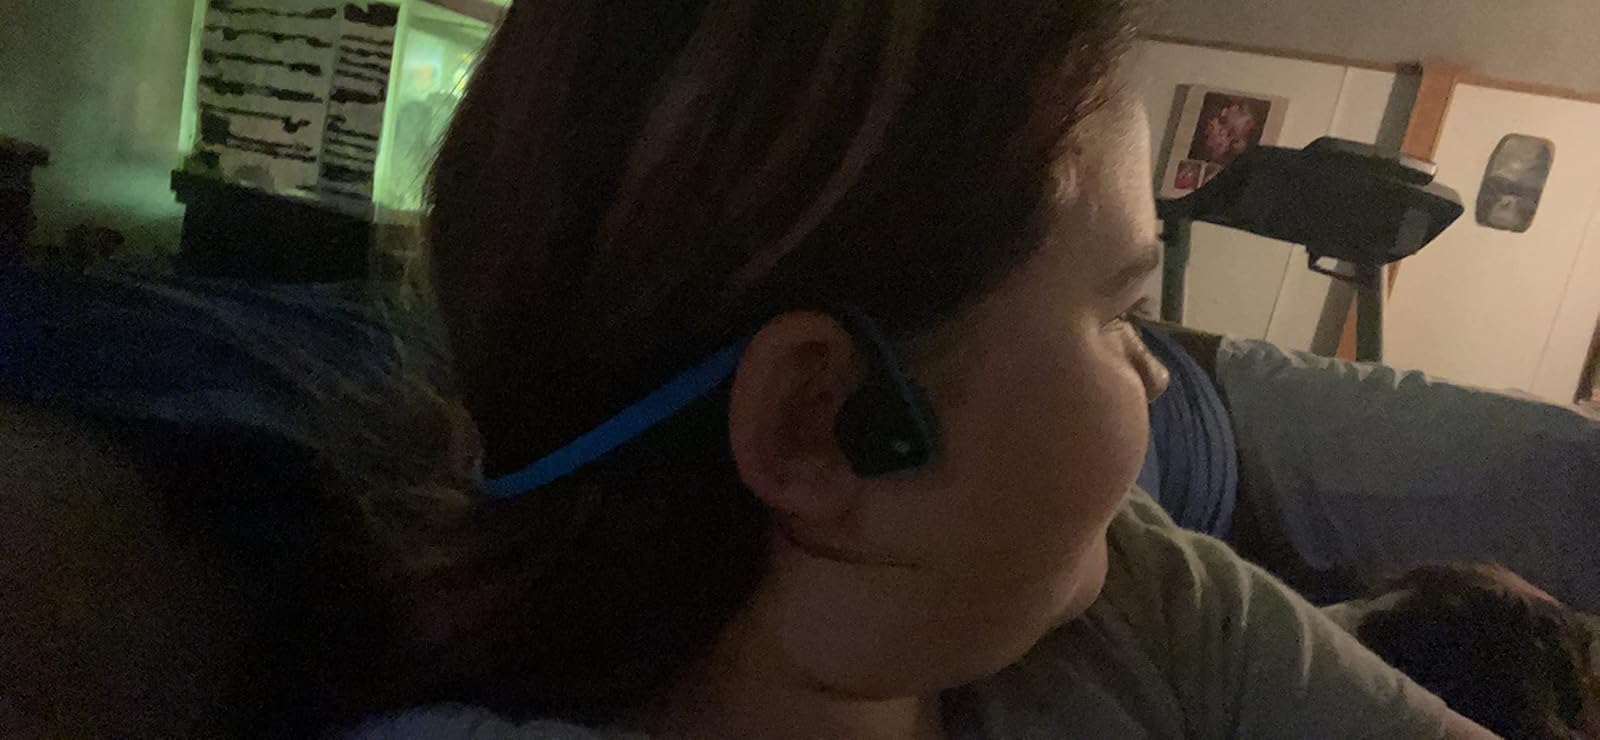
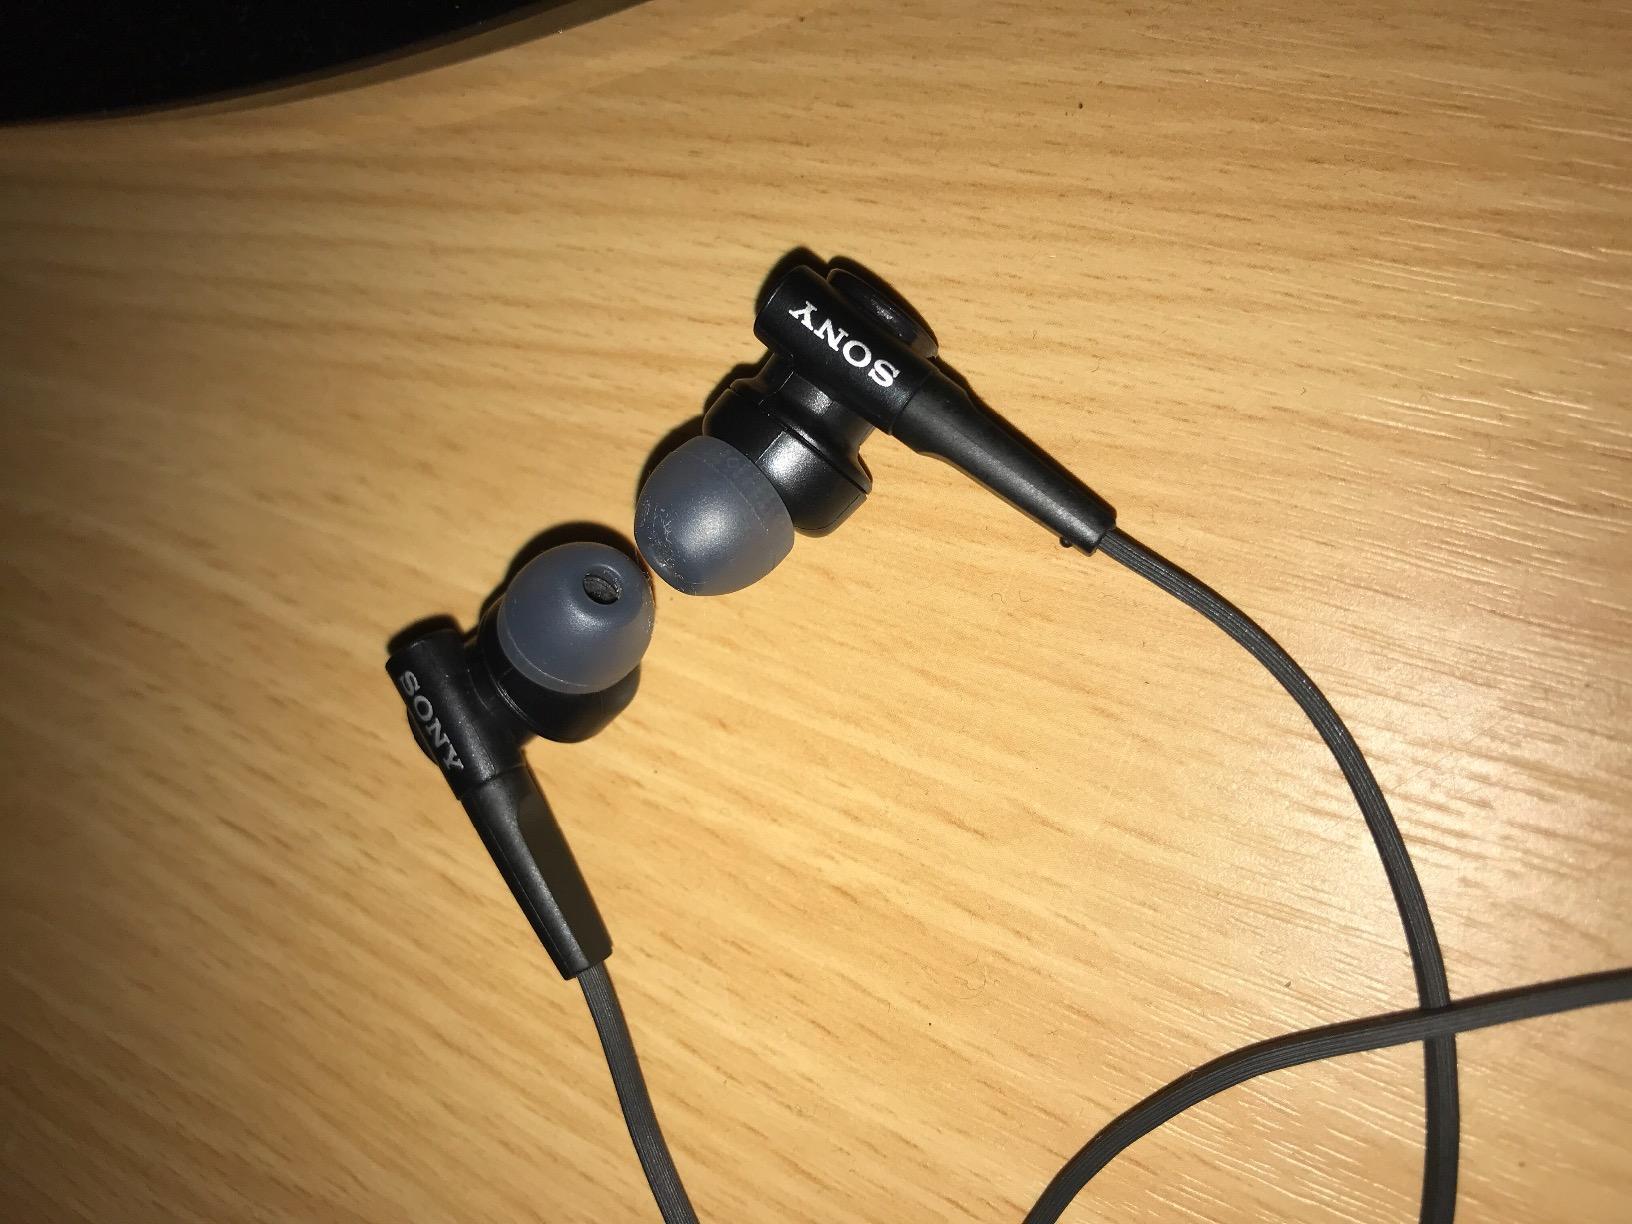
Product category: headphones
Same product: no